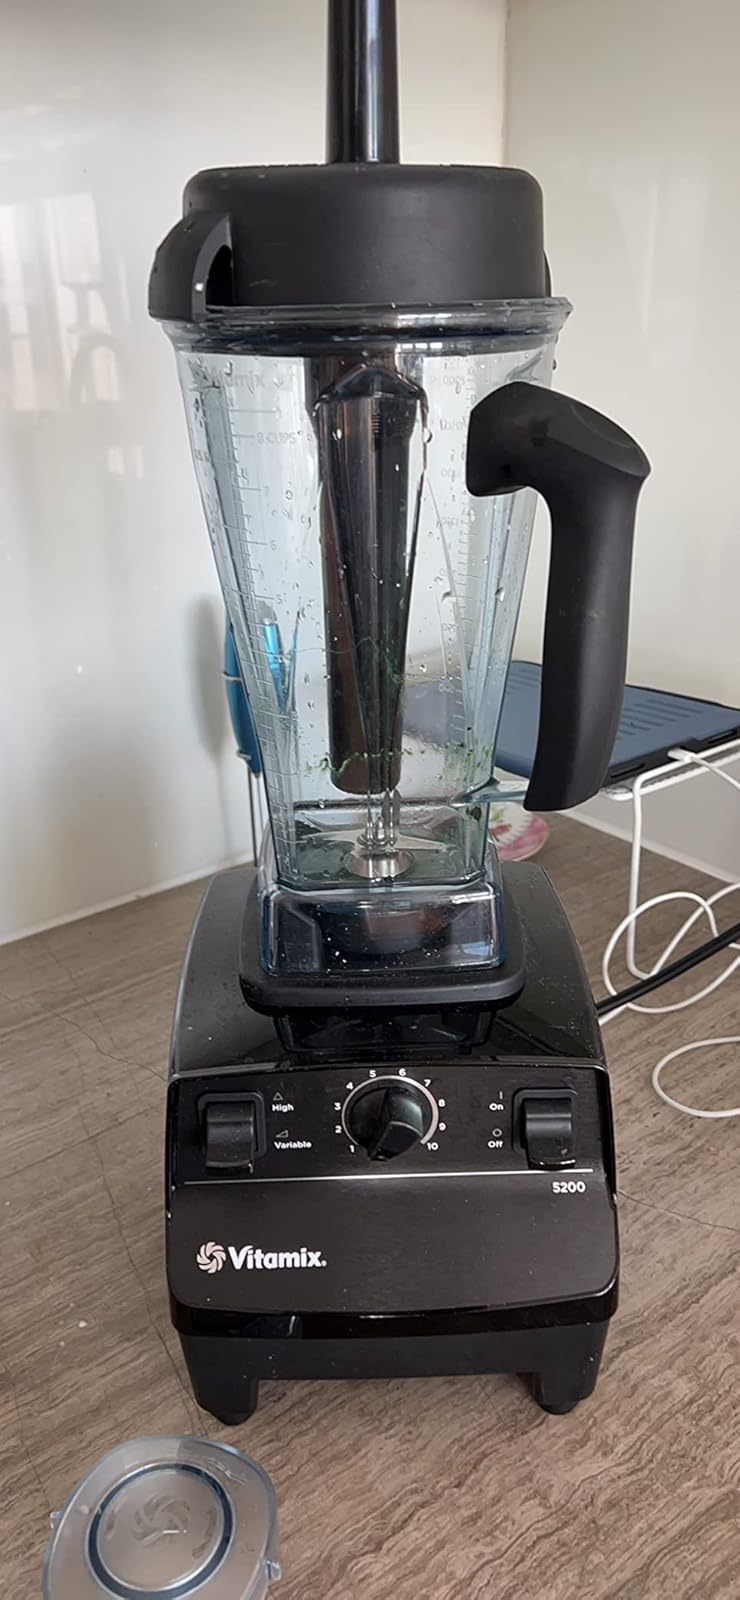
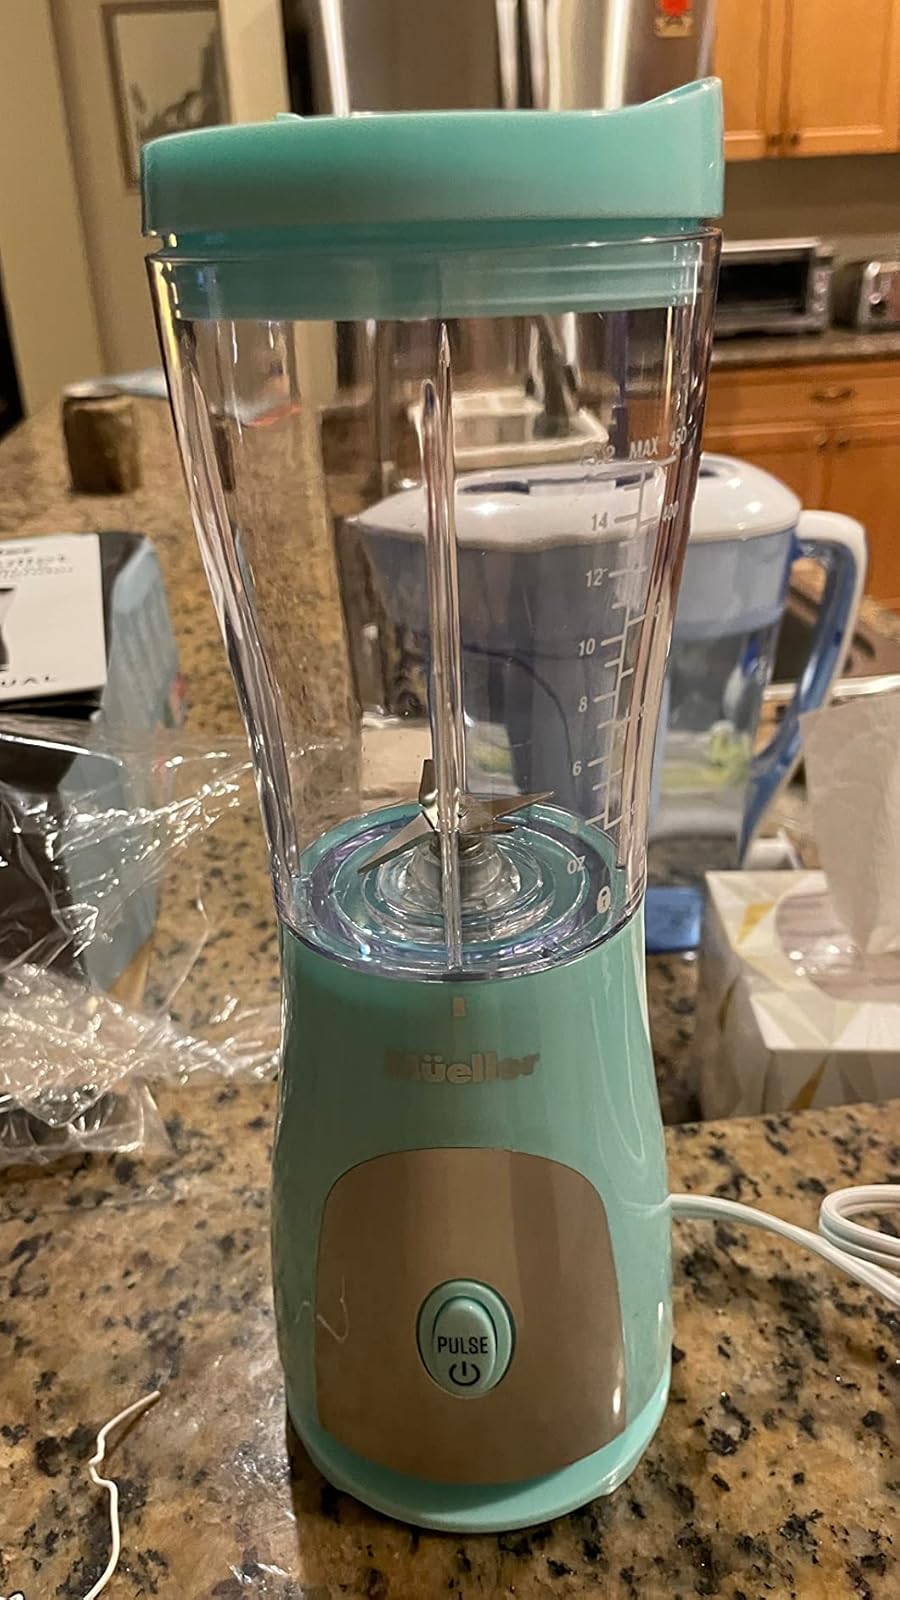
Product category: items_blender
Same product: no